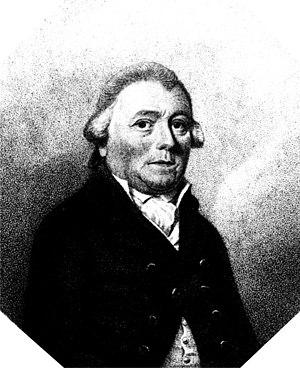
William Forsyth est un horticulteur, arboriste et botaniste britannique, né en 1737 à Old Meldrum, dans l'Aberdeenshire en Écosse et mort, probablement à Londres, en 1804.